Air ACT

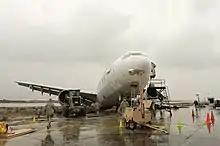
Airbus A300 at Bagram Airfield, two days after its accident in 2010.

Air ACT formerly operated five Airbus A300 freighter aircraft with 1 hull loss in 2010. All those aircraft were retired in March 2013.